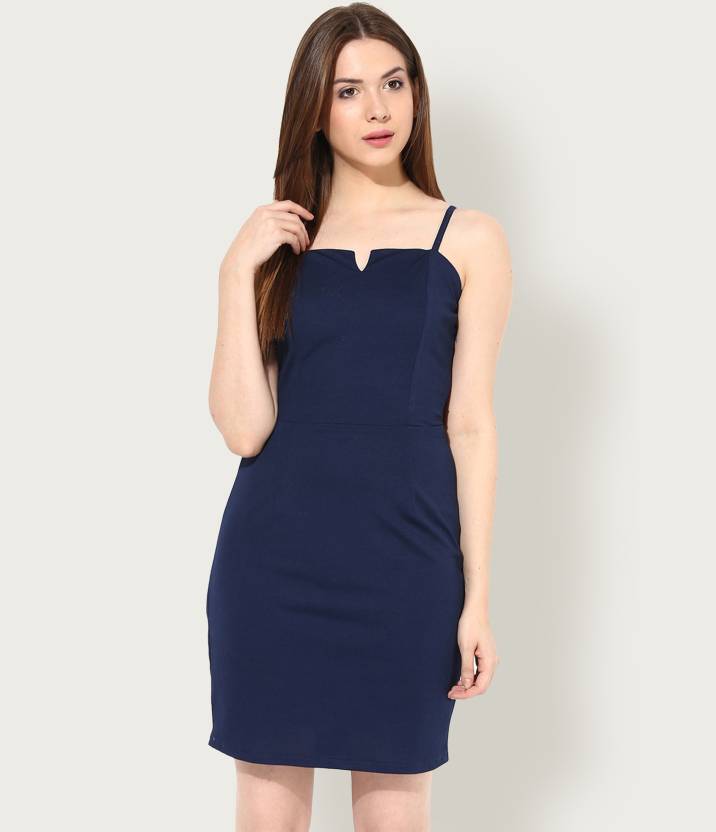
Product: Women Bandage Blue Dress
Price: ₹499
Colors: Blue
Pattern: Solid
Description: This bodycon dress with a pluging neckline is guaranteed to give you some oomph! STYLE TIP: Sport drop earrings, nude stilettos, and sport red lips and a metallic clutch to complete your look.
Other details: Zip